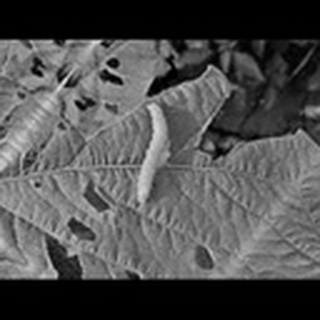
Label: cotton_army_worm